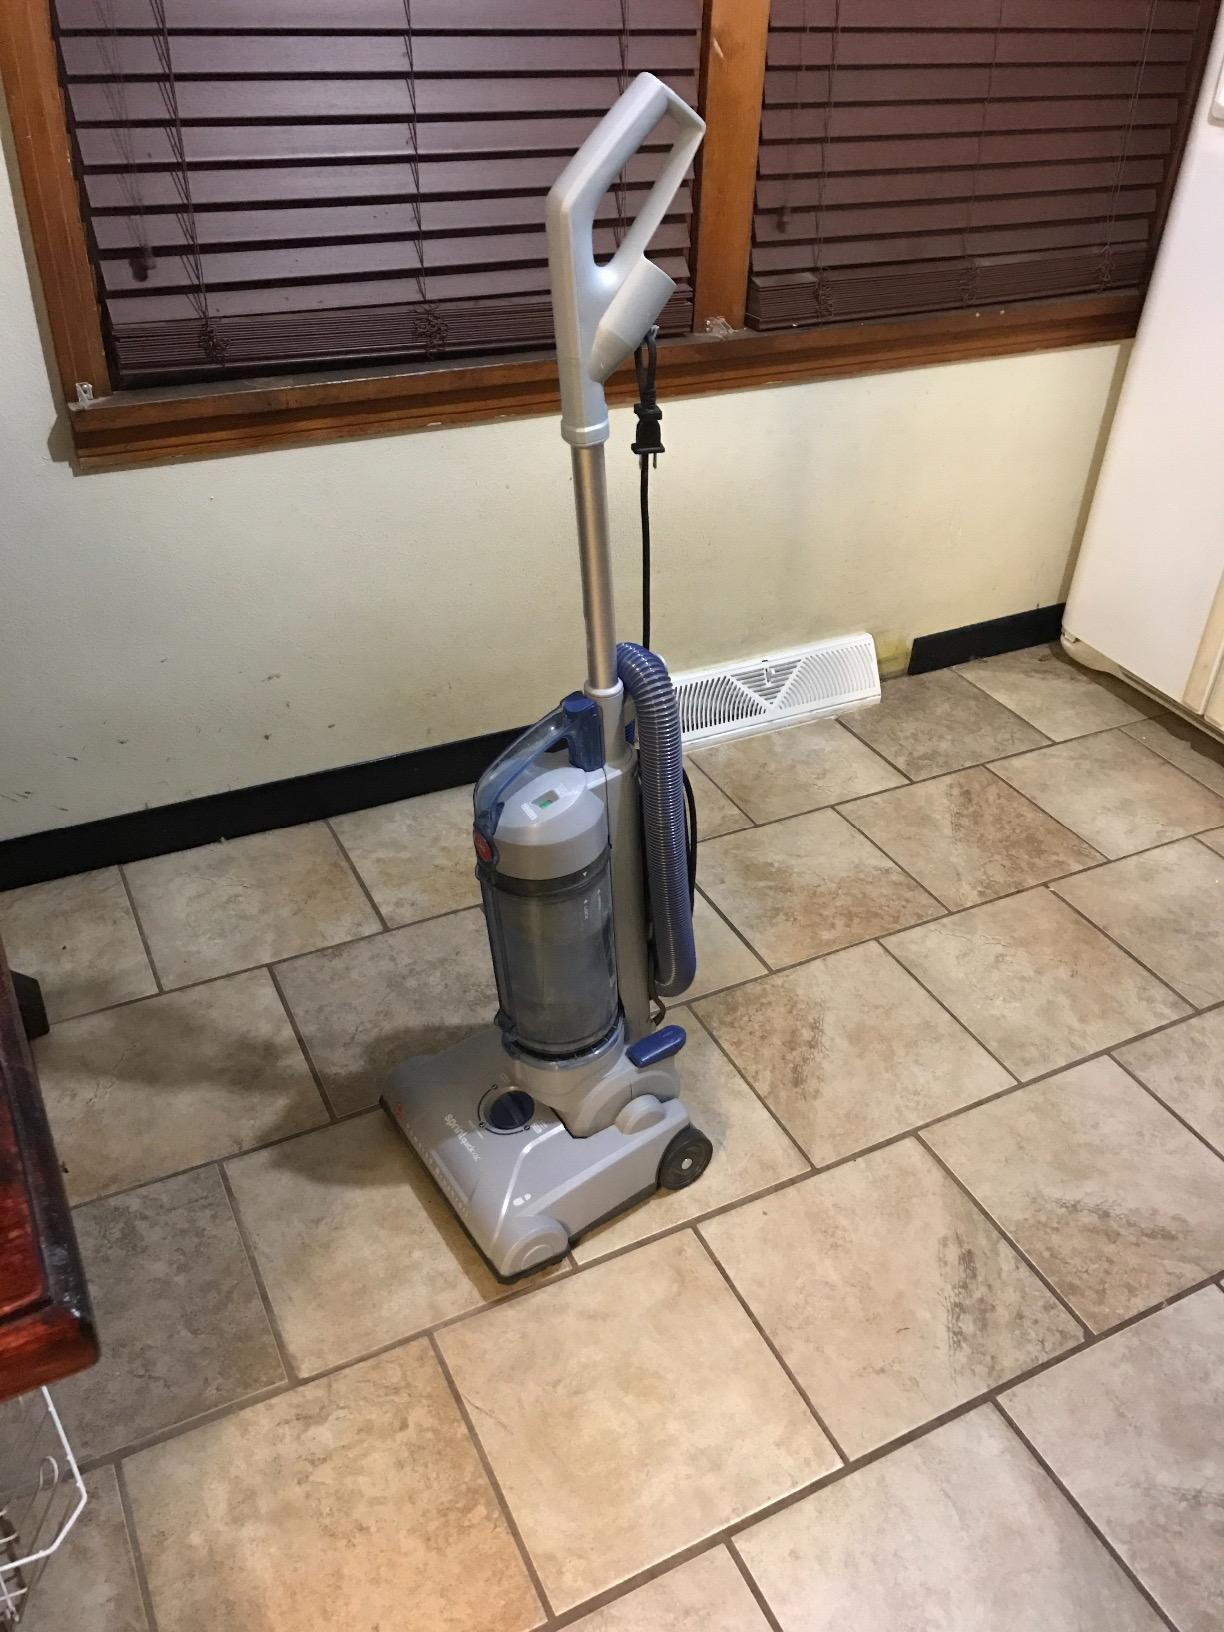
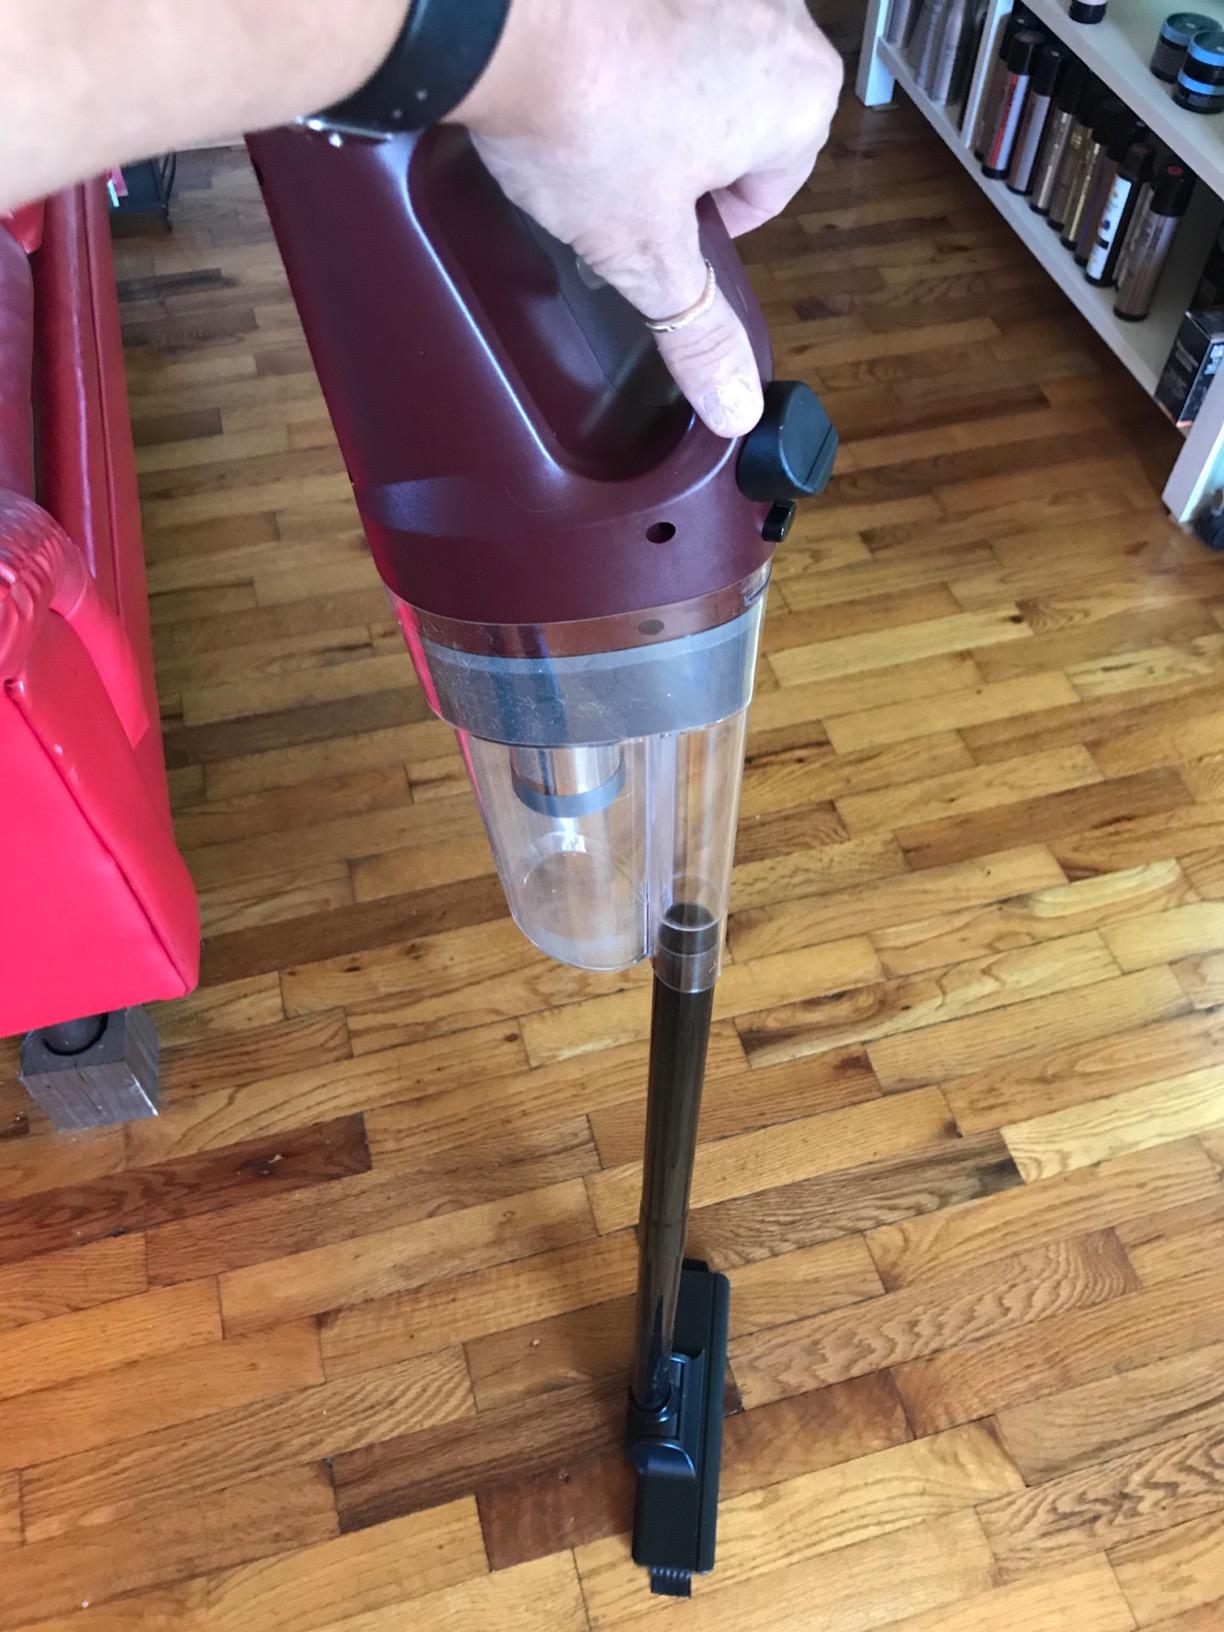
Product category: items_vacuum
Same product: no